Clifton Johnson (author)

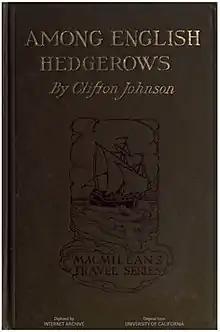
Cover of the 1912 edition

Johnson's interest in folklore and his natural ability to talk to children and create an understanding with them led to creating works in the growing and lucrative children's market. Similarly patterned to and perhaps inspired by the works by Andrew Lang, he created a series named for trees: "The Oak Tree Fairy" (1905), "The Birch Tree Fairy Book" (1906), "The Elm Tree Fairy Book" (1908), and "The Fir Tree Fairy Book" (1912). He followed these with a fifteen volume series of "Bedtime Wonder Tales".